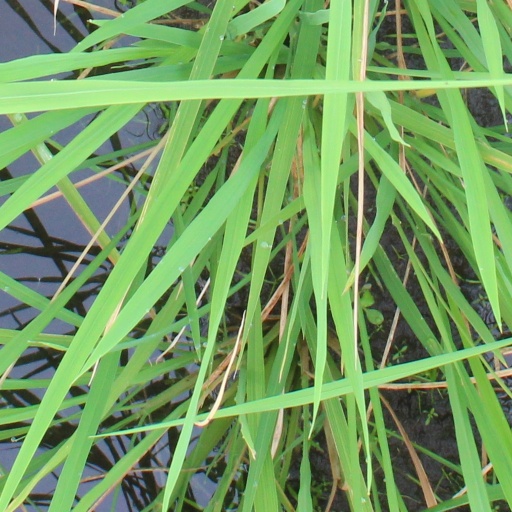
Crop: rice